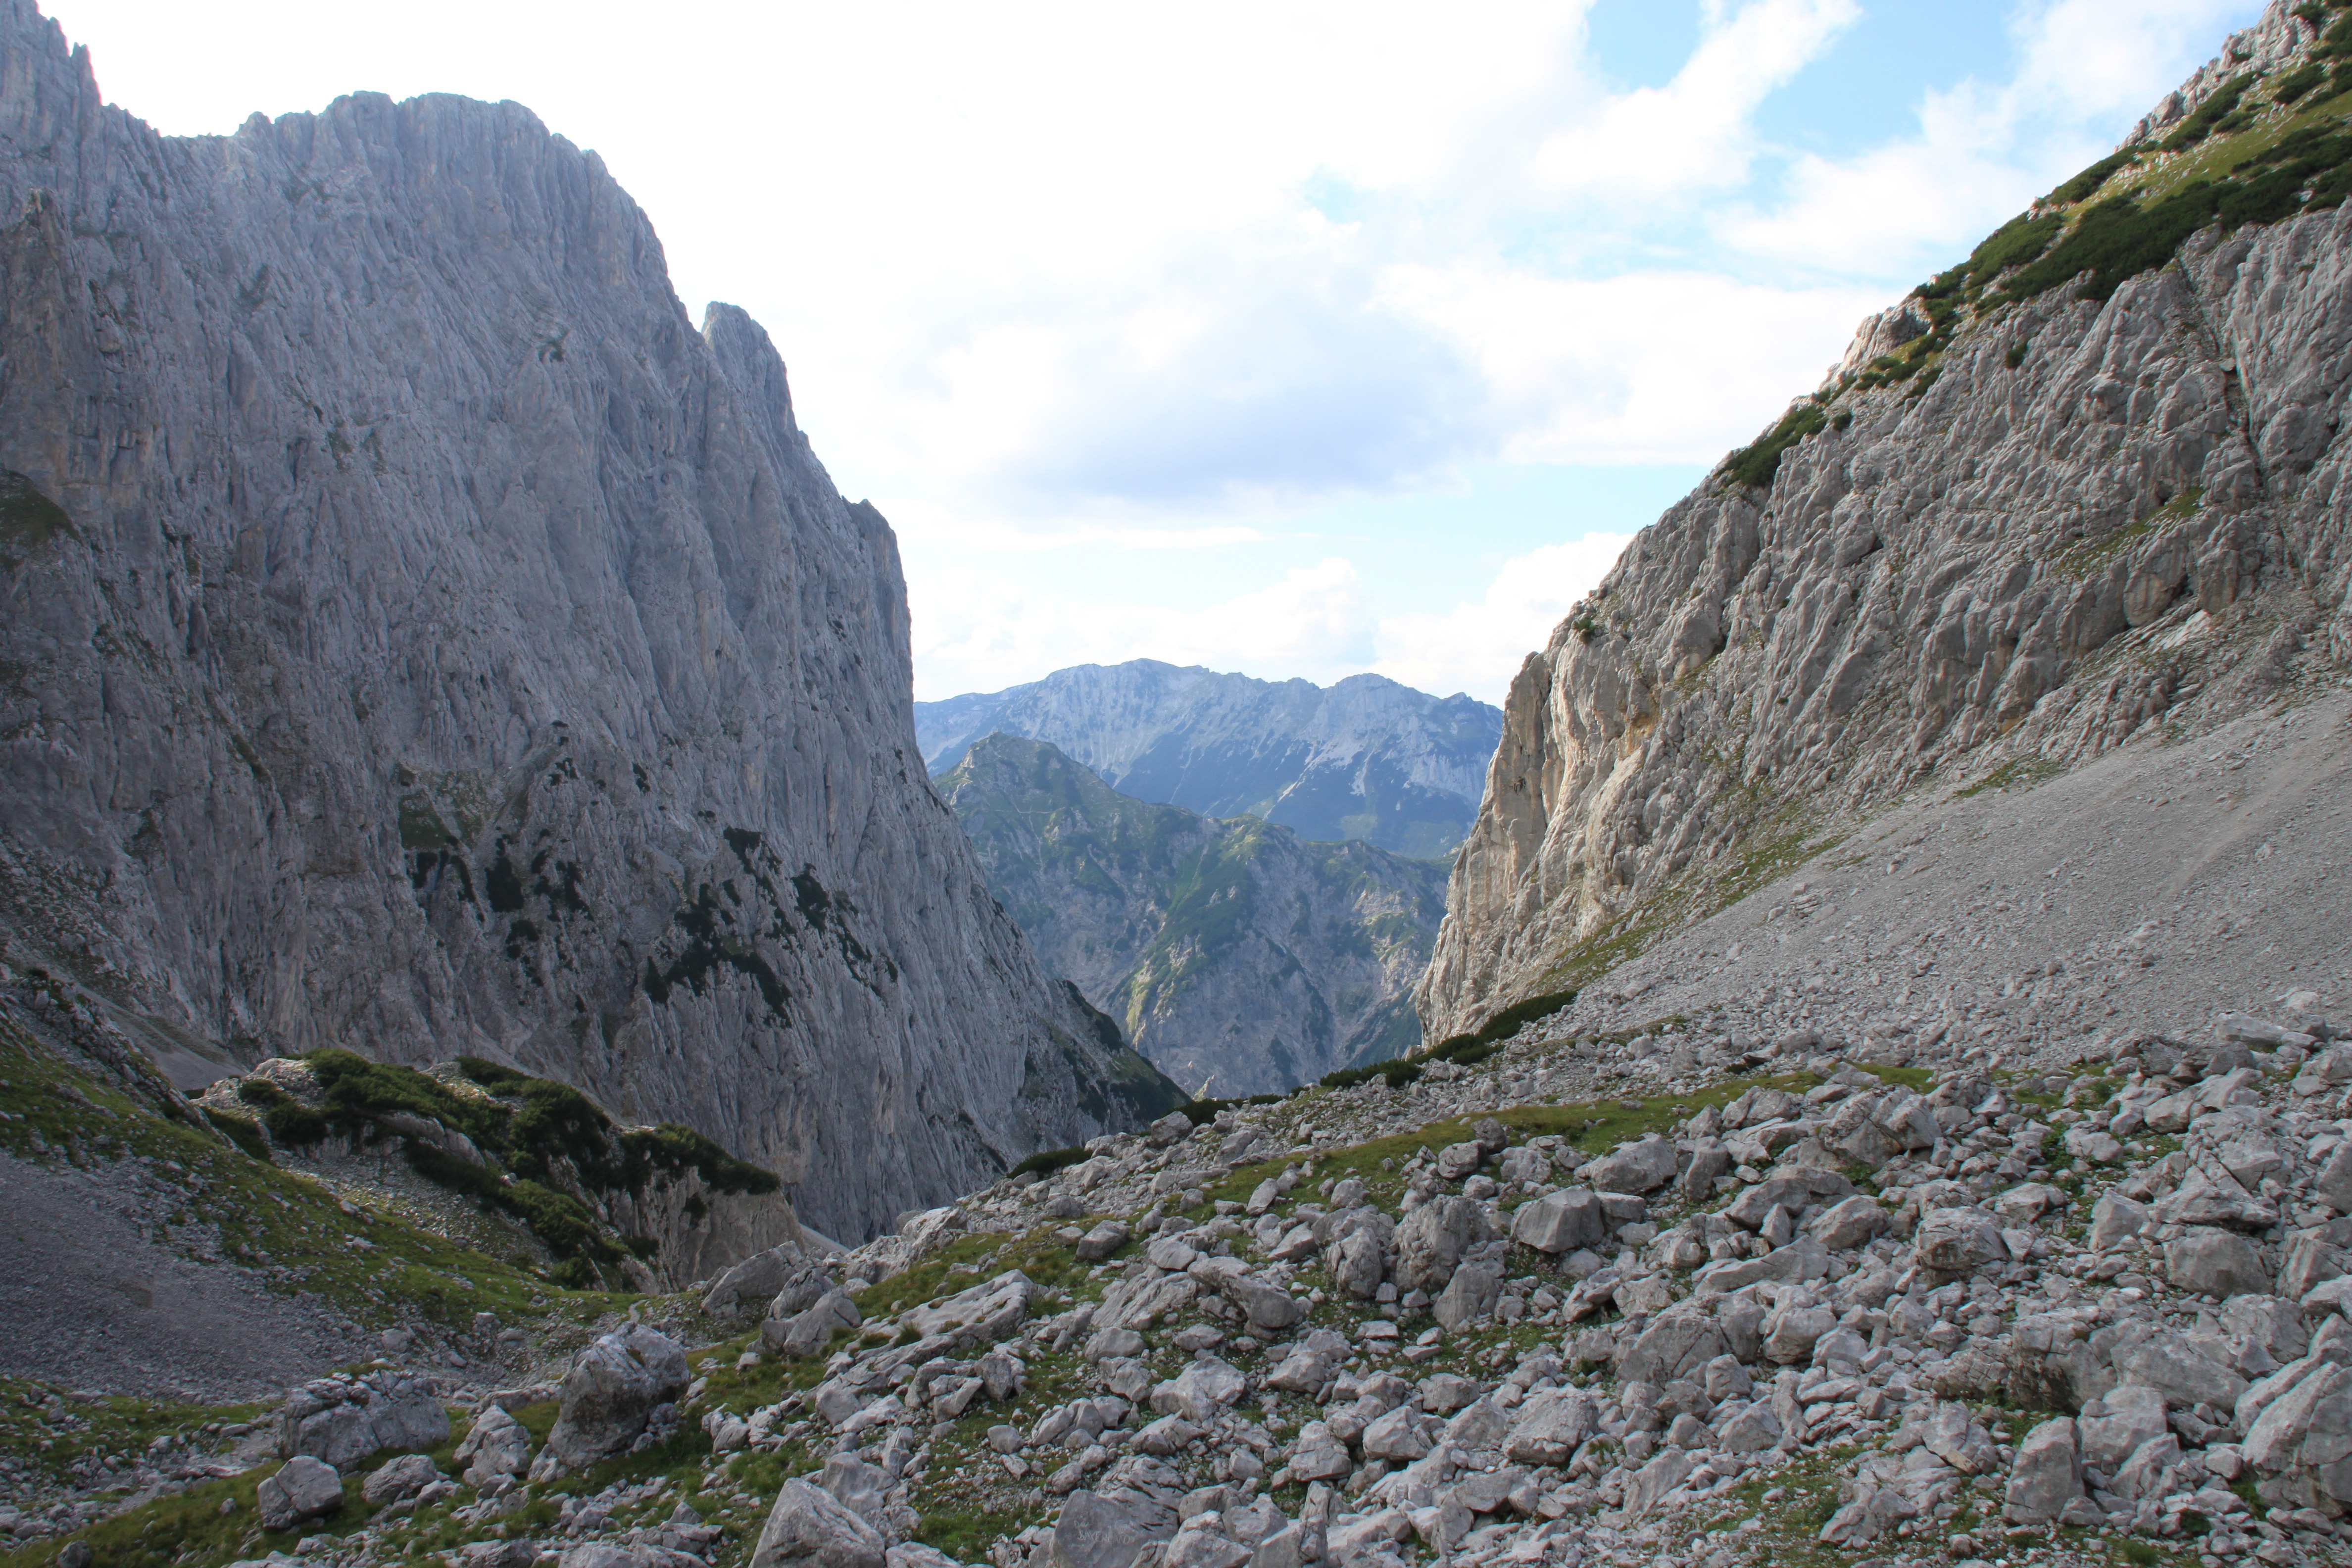
walking, mountain, trail, adventure, valley, mountain range, formation, cliff, alpine, terrain, ridge, geology, mountains, alps, badlands, ravine, plateau, fell, wadi, moraine, landform, kaiser mountains, mountain pass, wilderkaiser, geographical feature, mountainous landforms, stone gutter